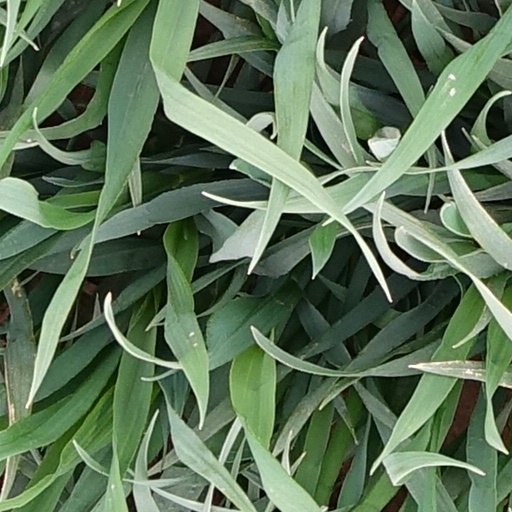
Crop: wheat